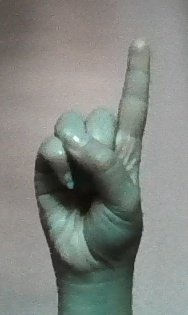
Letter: bb